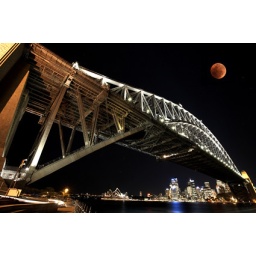
red moon over bridge email